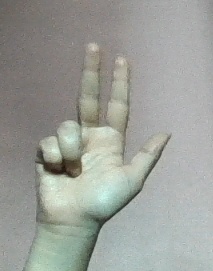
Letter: al